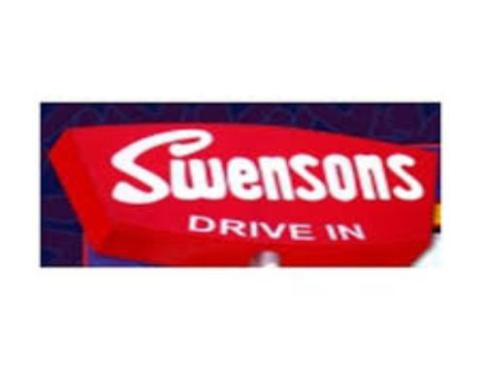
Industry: Food